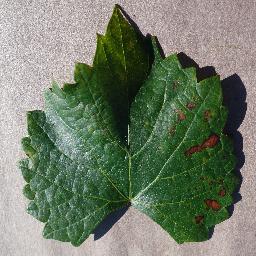
Label: Grape___Esca_(Black_Measles)